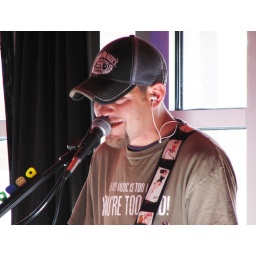
Pedro and the Pistons rock the house all night at Wize Apples bar and restaurant in Alamosa, Colorado on 4-24-09.